Gale Agbossoumonde

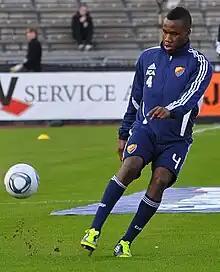

Gale Agbossoumonde (born November 17, 1991) is a retired soccer player who played as a defender. Born in Togo but was raised in Benin (and later the United States), he represented the United States at international level.